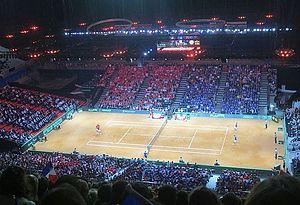
Le double de la finale de la Coupe Davis 2014 entre Federer/Wawrinka et Gasquet/Benneteau.
L'équipe de France de Coupe Davis est la sélection des joueurs français de tennis participant à la Coupe Davis chaque année depuis 1904. Elle est placée sous l'égide de la Fédération française de tennis.